Alabama State University

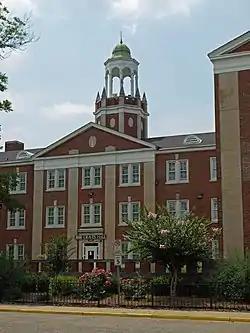
Jo Ann Robinson Hall

ASU's urban, 172-acre (0.70 km2) campus has Georgian-style red-brick classroom buildings and architecturally contemporary structures. ASU is home to the state-of-the-art 7,400-seat academic and sports facility the ASU Acadome; the Levi Watkins Learning Center, a five-story brick structure with more than 267,000 volumes; the state-of-the-art John L. Buskey Health Sciences Center which is an 80,000 square foot (7,400 m2) facility which houses classrooms, offices, an interdisciplinary clinic, three therapeutic rehabilitation labs, a state-of-the-art Gross Anatomy Lab, Laboratory for the Analysis of Human Motion (LAHM), a Women's Health/Cardiopulmonary lab, and a health sciences computer lab; and WVAS-FM 90.7, the 80,000-watt, university operated public radio station.